Spencer Jones (crater)

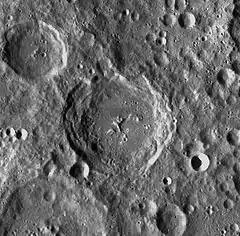
LRO mosaic

Spencer Jones is a lunar impact crater on the Moon's far side. It is a roughly circular feature with a rim edge that is only moderately eroded. The inner wall of Spencer Jones is wider than elsewhere. The interior floor is relatively level with a low ridge offset to the south of the midpoint. Attached to the southwestern outer rim is the small satellite crater Spencer Jones Q.